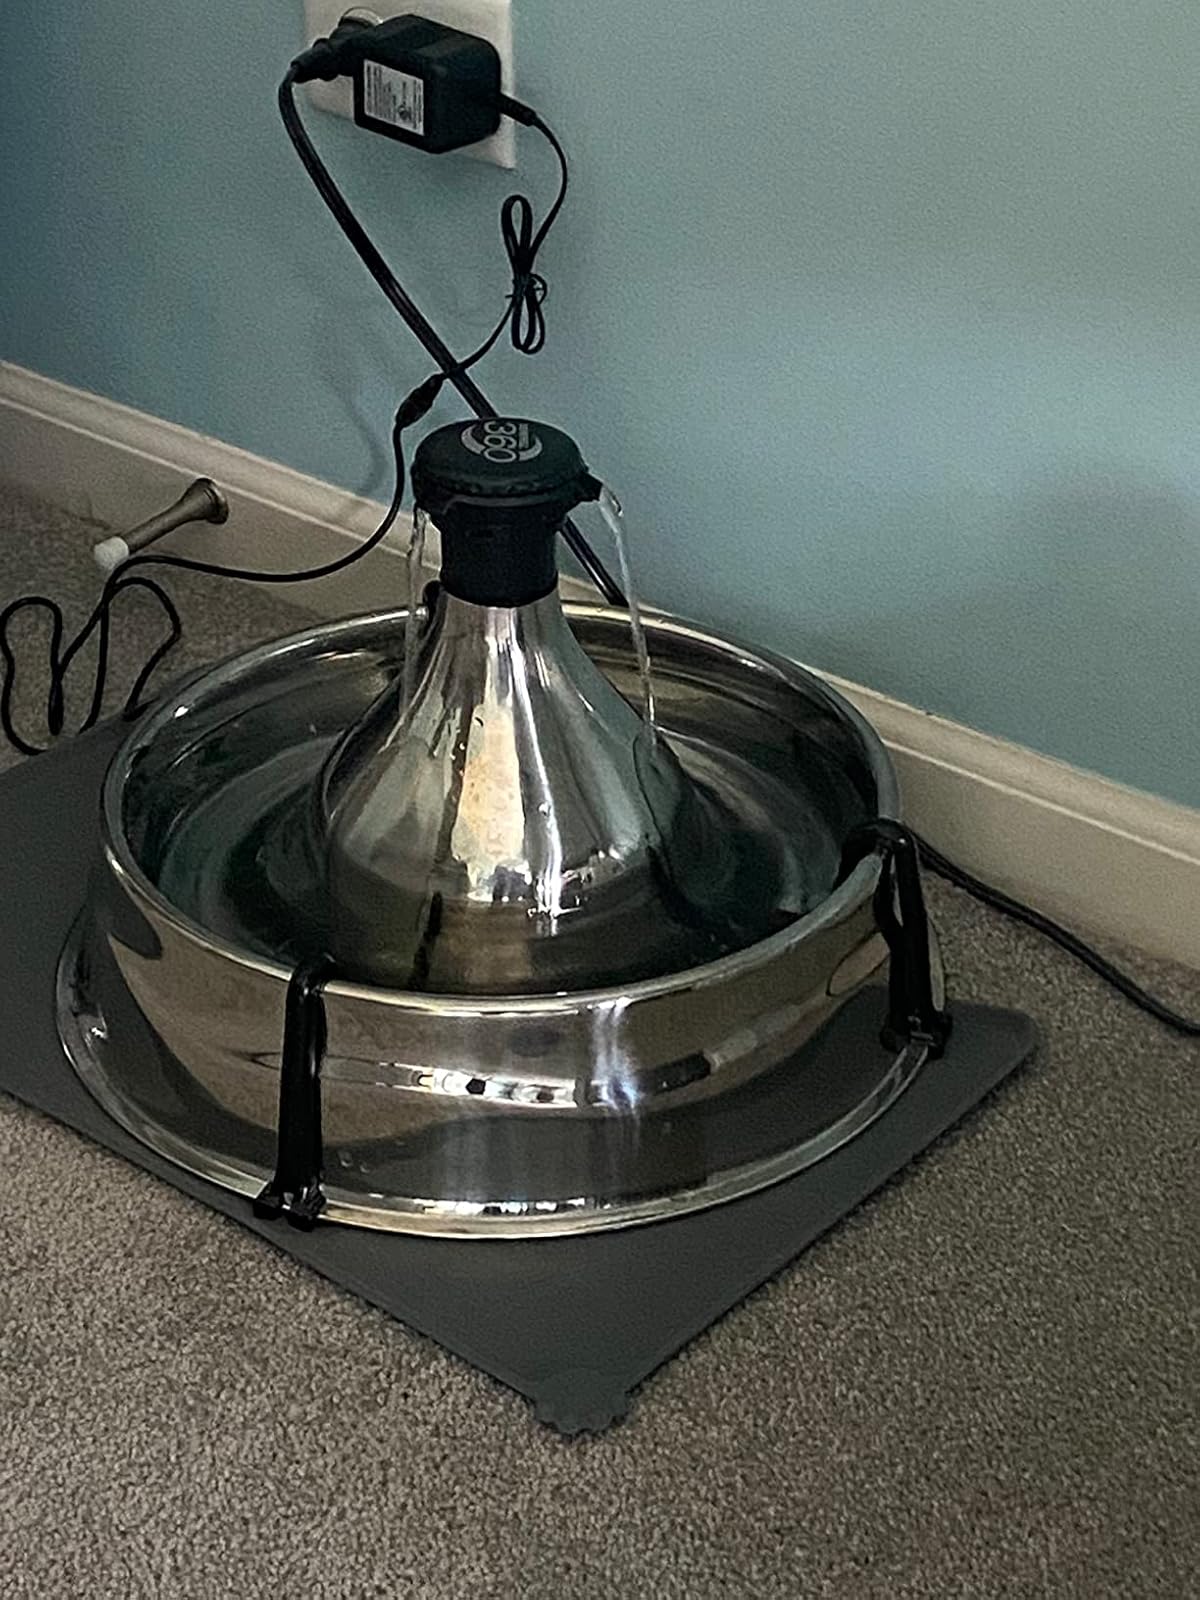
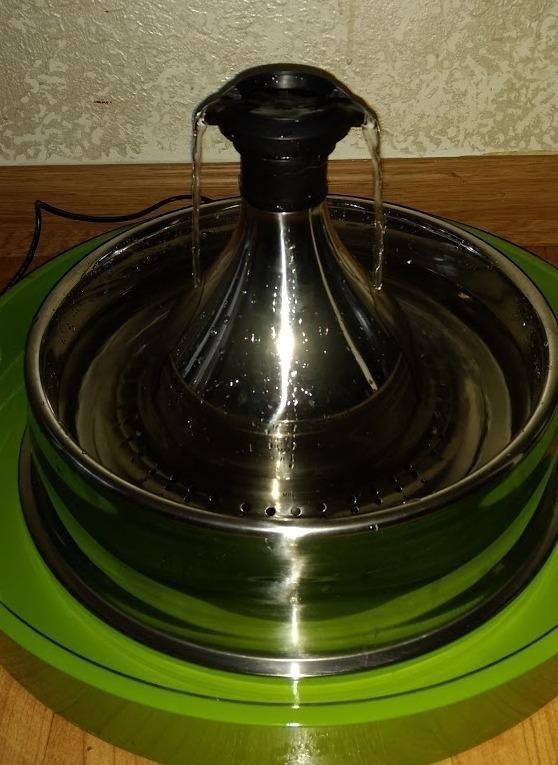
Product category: items_bowl
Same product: yes